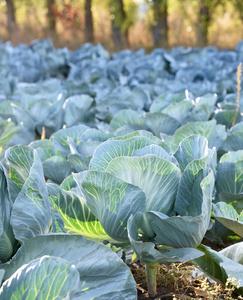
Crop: unknown
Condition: cabbage